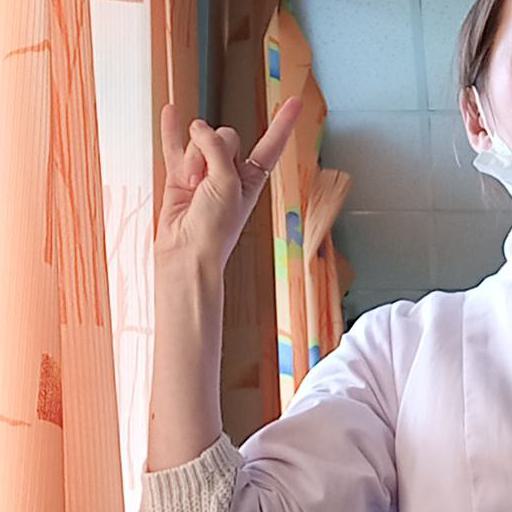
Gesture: rock